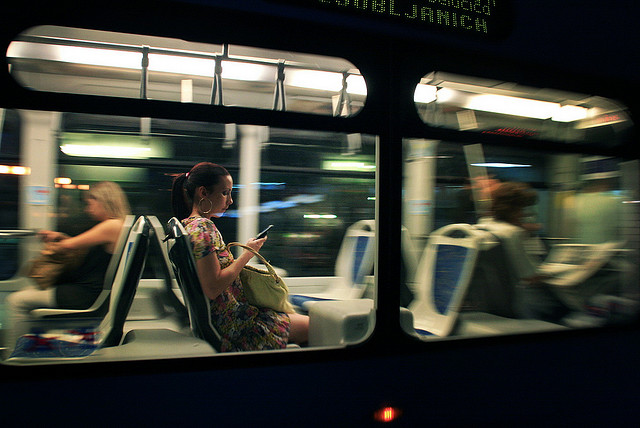
A woman sitting on a bus with a green purse looking at her cell phone.

A woman holding looking at her cell phone inside a bus.

A woman sitting on a train next to a window at night.

A woman looking at her phone while riding a bus.

A woman texts on a cell phone while riding a bus at night.